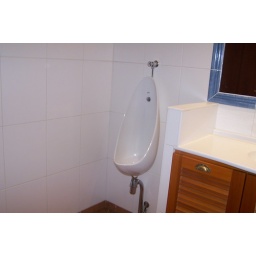
Urinal in upstairs bath no more worries for the boys about putting the seat down